Raging Fire (song)

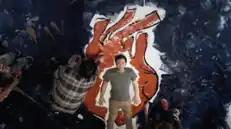
Phillips laying down to be painted into a Raging Fire.

According to USA Today, the music video was shot in Chicago and was directed by Ethan Lader, who has directed music videos for other artists such as Mariah Carey, Enrique Iglesias, and Wiz Khalifa. On April 10, 2014, the music video premiered on Vevo.